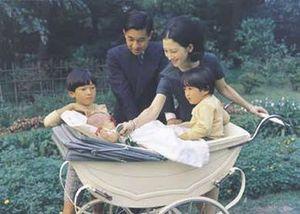
L'impératrice Michiko, née Michiko Shōda le 20 octobre 1934 à l'hôpital de l'université de Tokyo, dans l'arrondissement de Hongō à Tōkyō, est l'impératrice consort du Japon, en tant qu'épouse de l'empereur Akihito, régnant à partir du 7 janvier 1989 et intronisé le 12 novembre 1990, jusqu'à son abdication le 30 avril 2019. Elle a succédé à sa belle-mère, l'impératrice Nagako, consort du défunt empereur Shōwa, connue depuis sa mort le 16 juin 2000 sous le titre posthume de Kōjun. Depuis l'abdication de son époux, elle porte le titre d'impératrice émérite.
Akihito est empereur du Japon, de la mort de son père, Hirohito, le 7 janvier 1989, à son abdication, le 30 avril 2019. Il est officiellement intronisé le 12 novembre 1990. La Constitution japonaise de 1947 limite son rôle à celui de « symbole de l'État et de l’unité du peuple japonais ». Avant son accession au trône du chrysanthème, qui marque la fin de l'ère Shōwa et le début de l'ère Heisei, il fut prince héritier pendant 37 ans de 1952 à 1989.